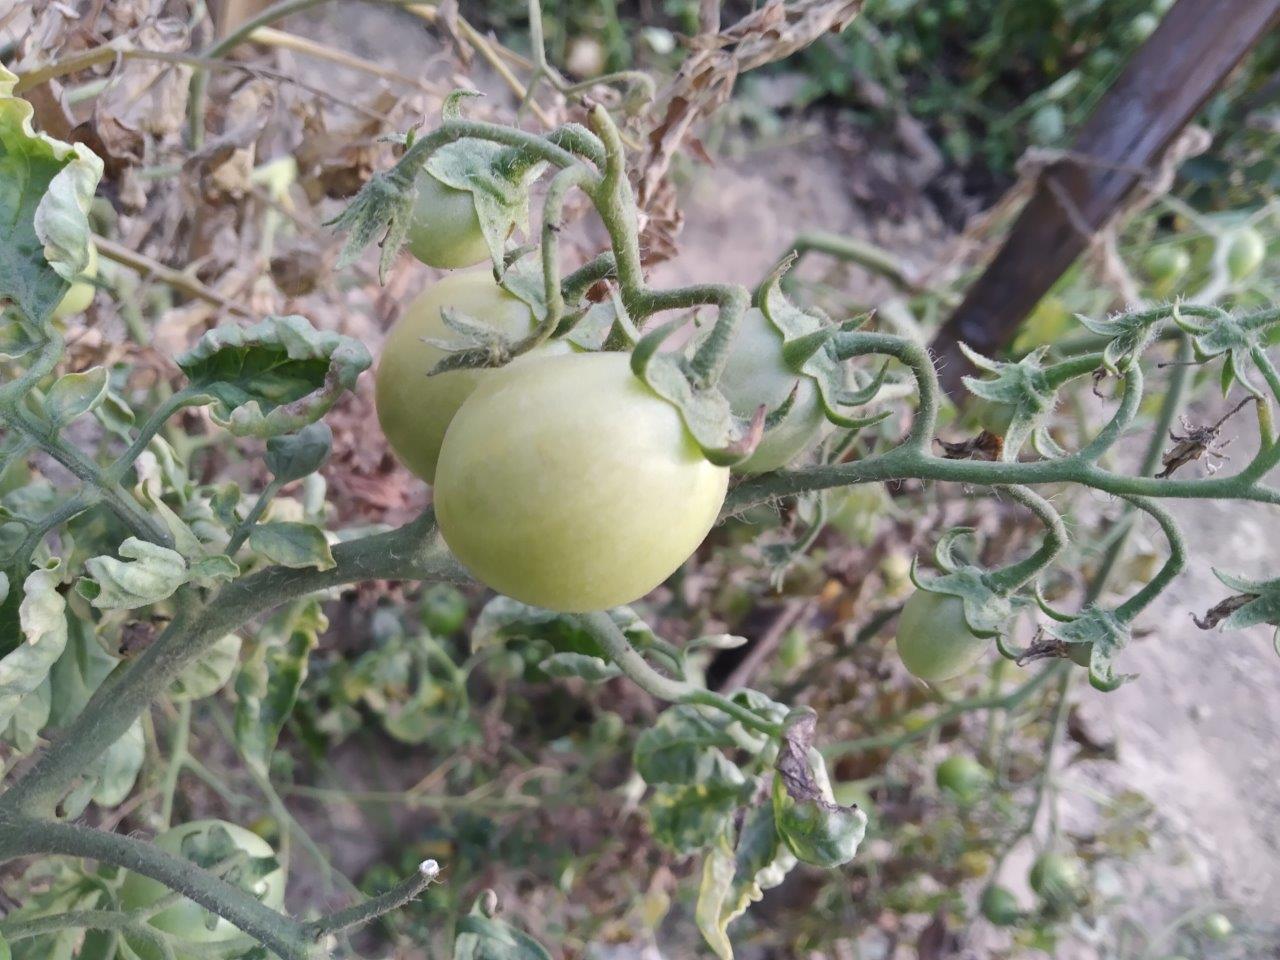
Maturity: Immature